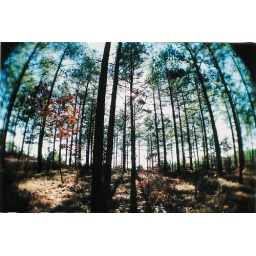
Fun in the forest with a fish eye.